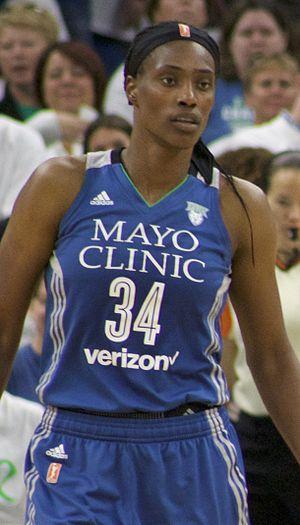
La saison WNBA 2017 est la 21ᵉ saison de la Women's National Basketball Association.